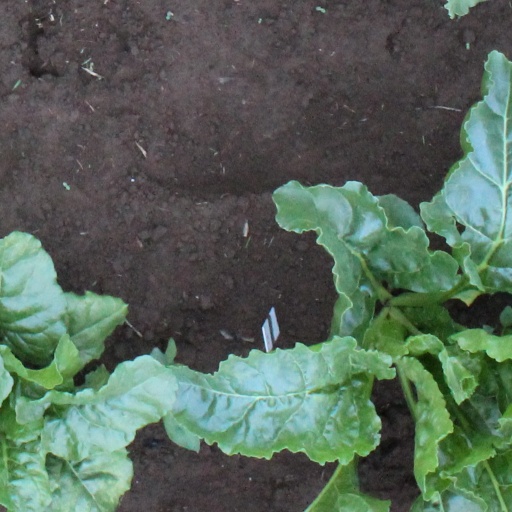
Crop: sugar beet